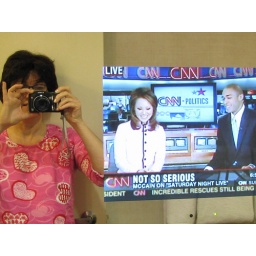
That little black square in the mirror is a tv :-)